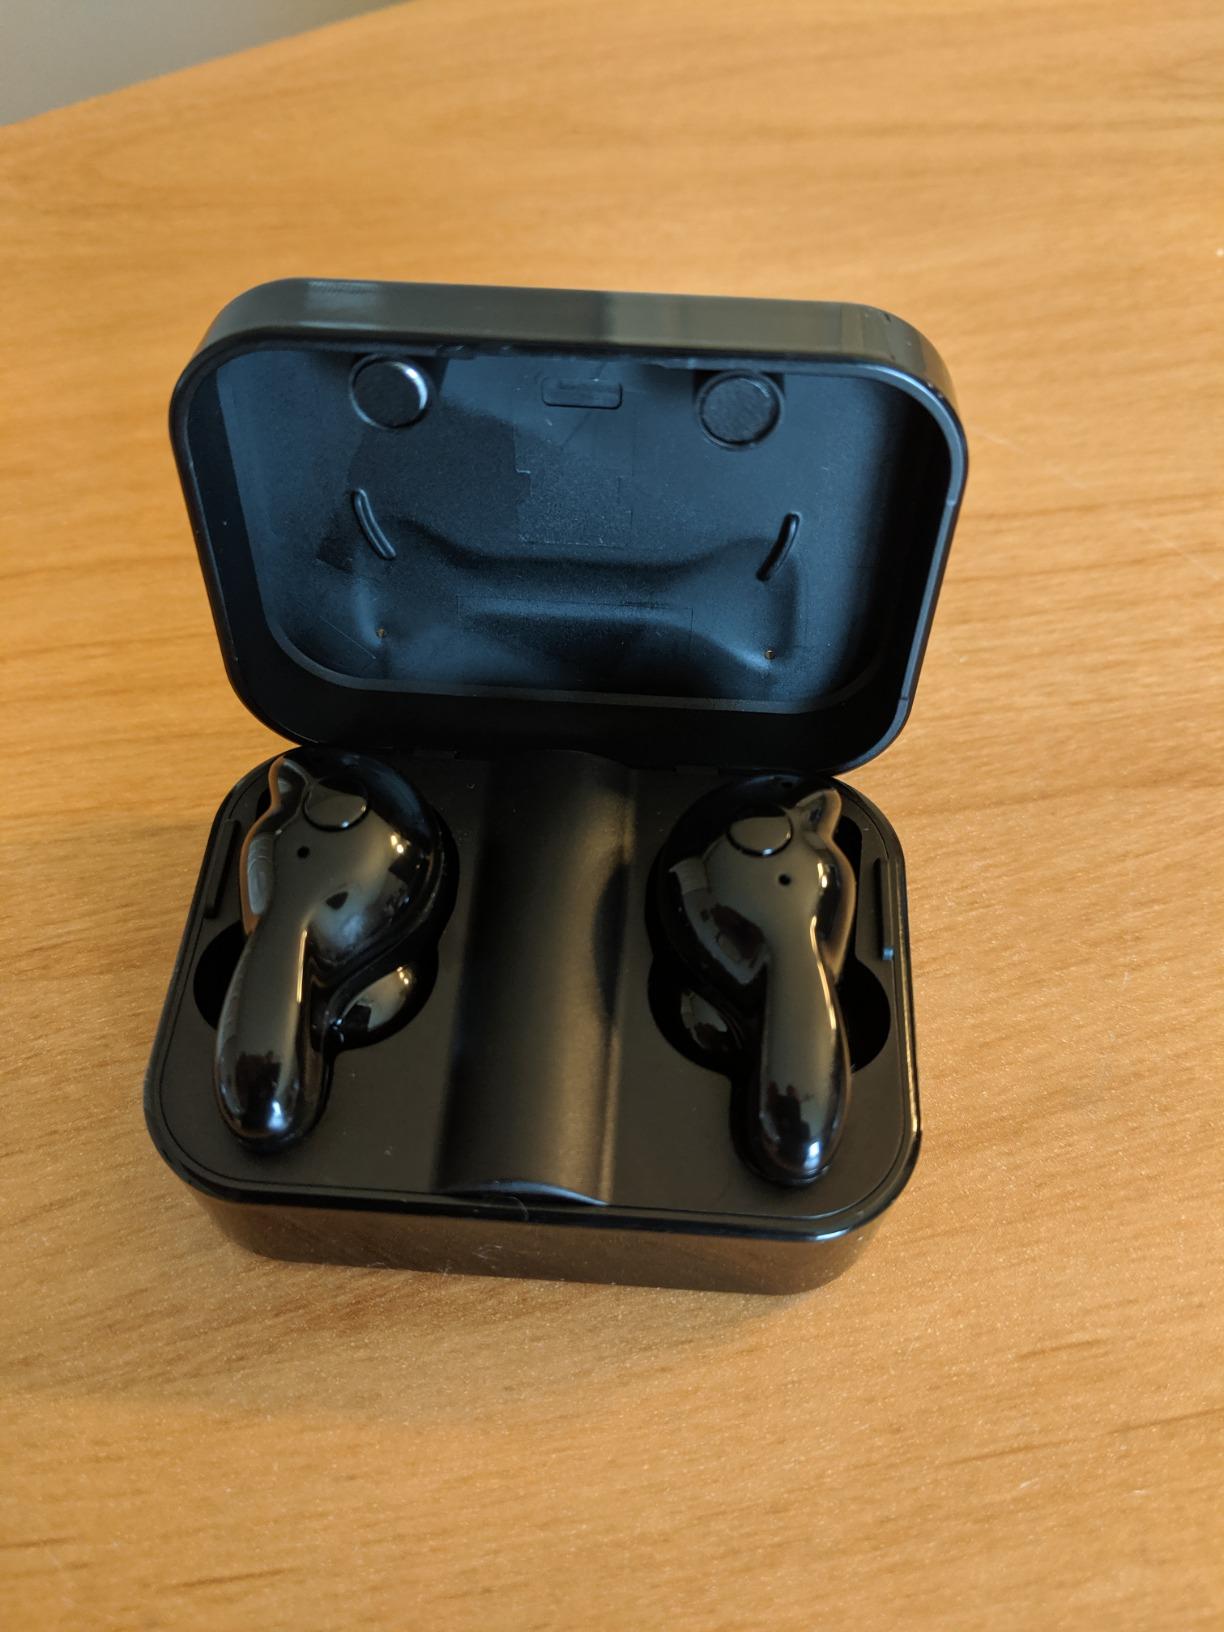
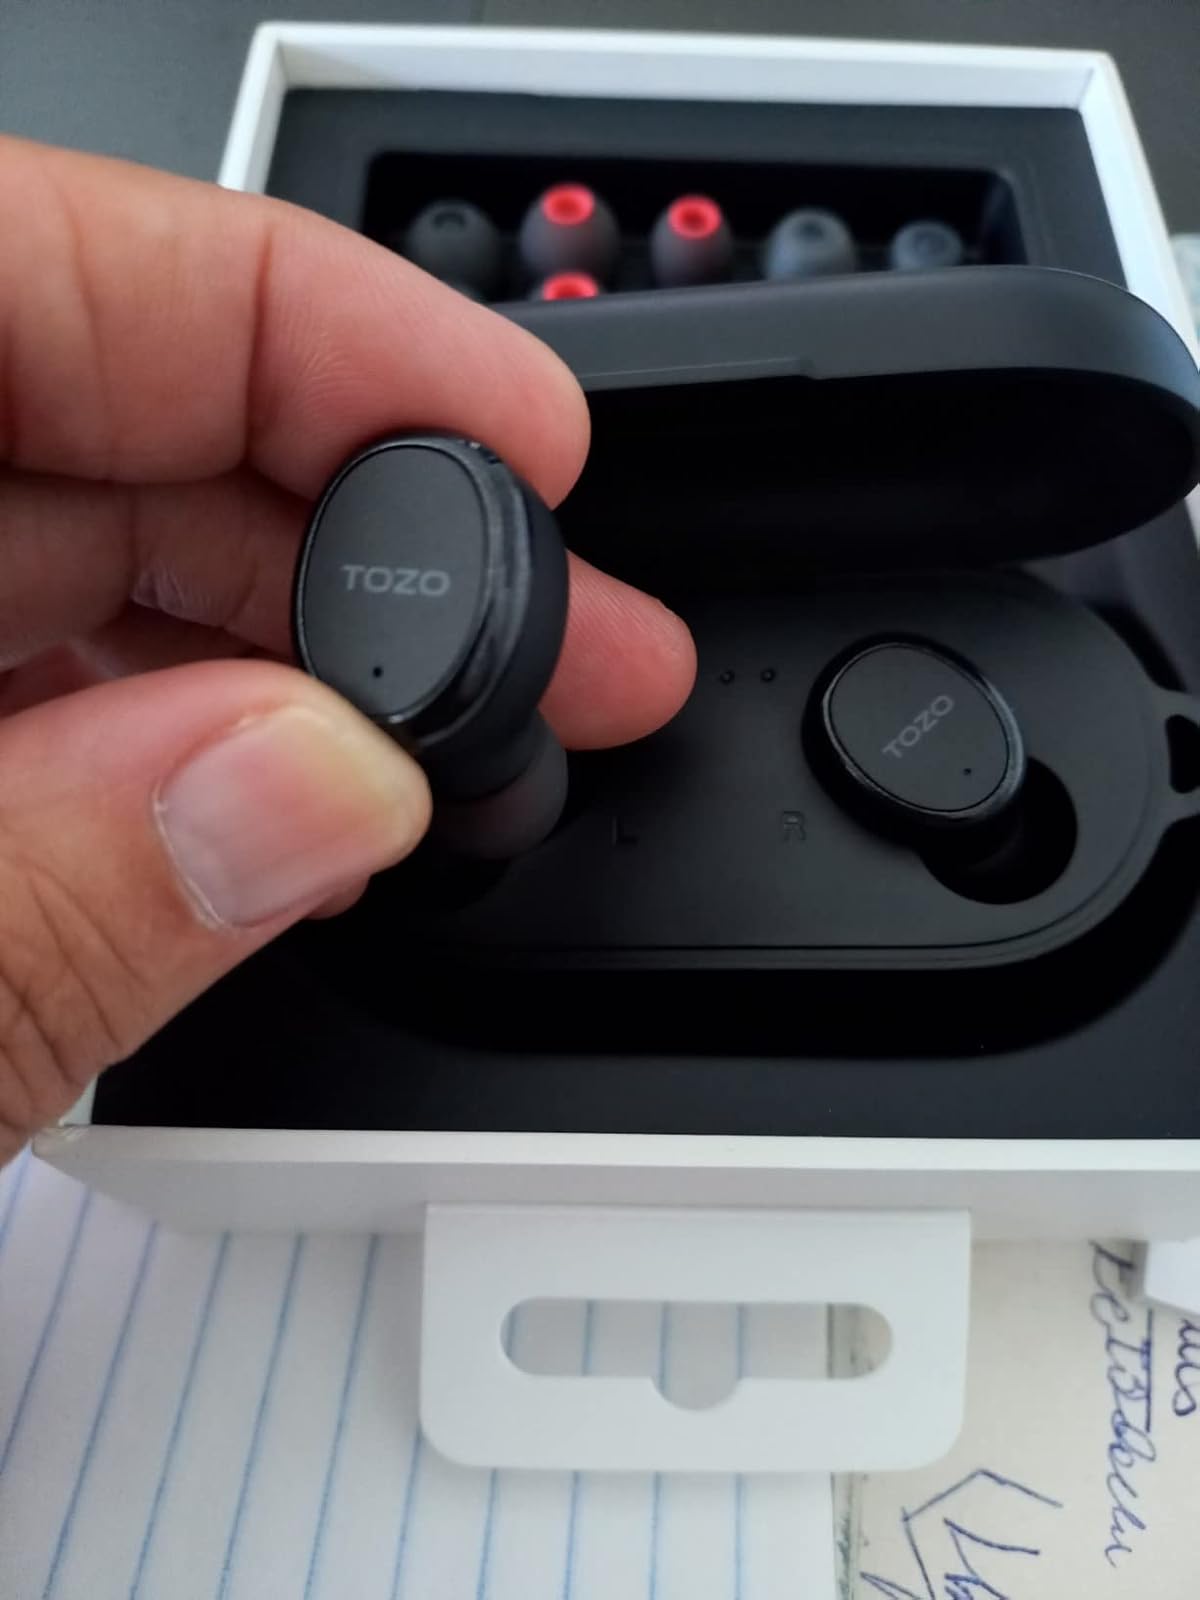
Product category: earbuds
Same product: no